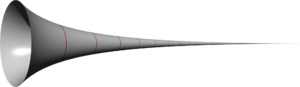
En mathématiques, une surface de révolution est une surface de ℝ³, invariante par rotation autour d'un axe fixe. Une surface balayée par la rotation d'une courbe quelconque autour d'un axe fixe est une surface de révolution. Son intersection avec un plan contenant l'axe s'appelle une méridienne. Son intersection avec un plan perpendiculaire à l'axe est formée de cercles appelés parallèles. Les surfaces de révolution comprennent les sphères, les tores, cylindre de révolution, ellipsoïde de révolution et hyperboloïdes de révolution, les ovoïdes, etc.